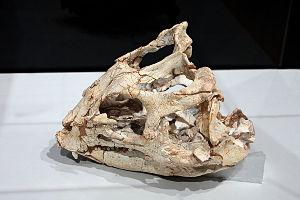
Yinlong est un genre éteint de dinosaures cératopsiens ayant vécu au Jurassique supérieur dans ce qui est actuellement la Chine.